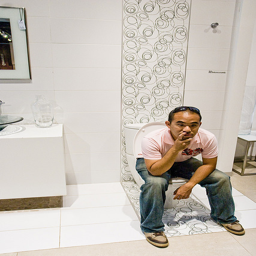
A young man sitting on a toilet in a white bathroom.
A man sitting on a close toilet seat
A man sitting on the closed toilet in the bathroom.
Fully dressed man sitting on a toilet in a bathroom.
A man sitting fully clothed on a toilet bowl.